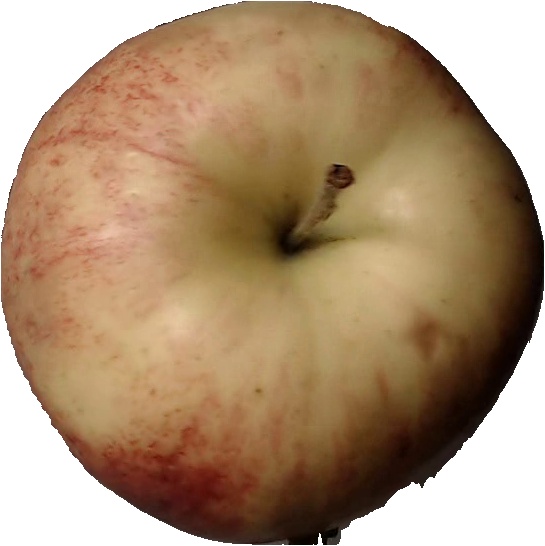
Label: apple_red_3